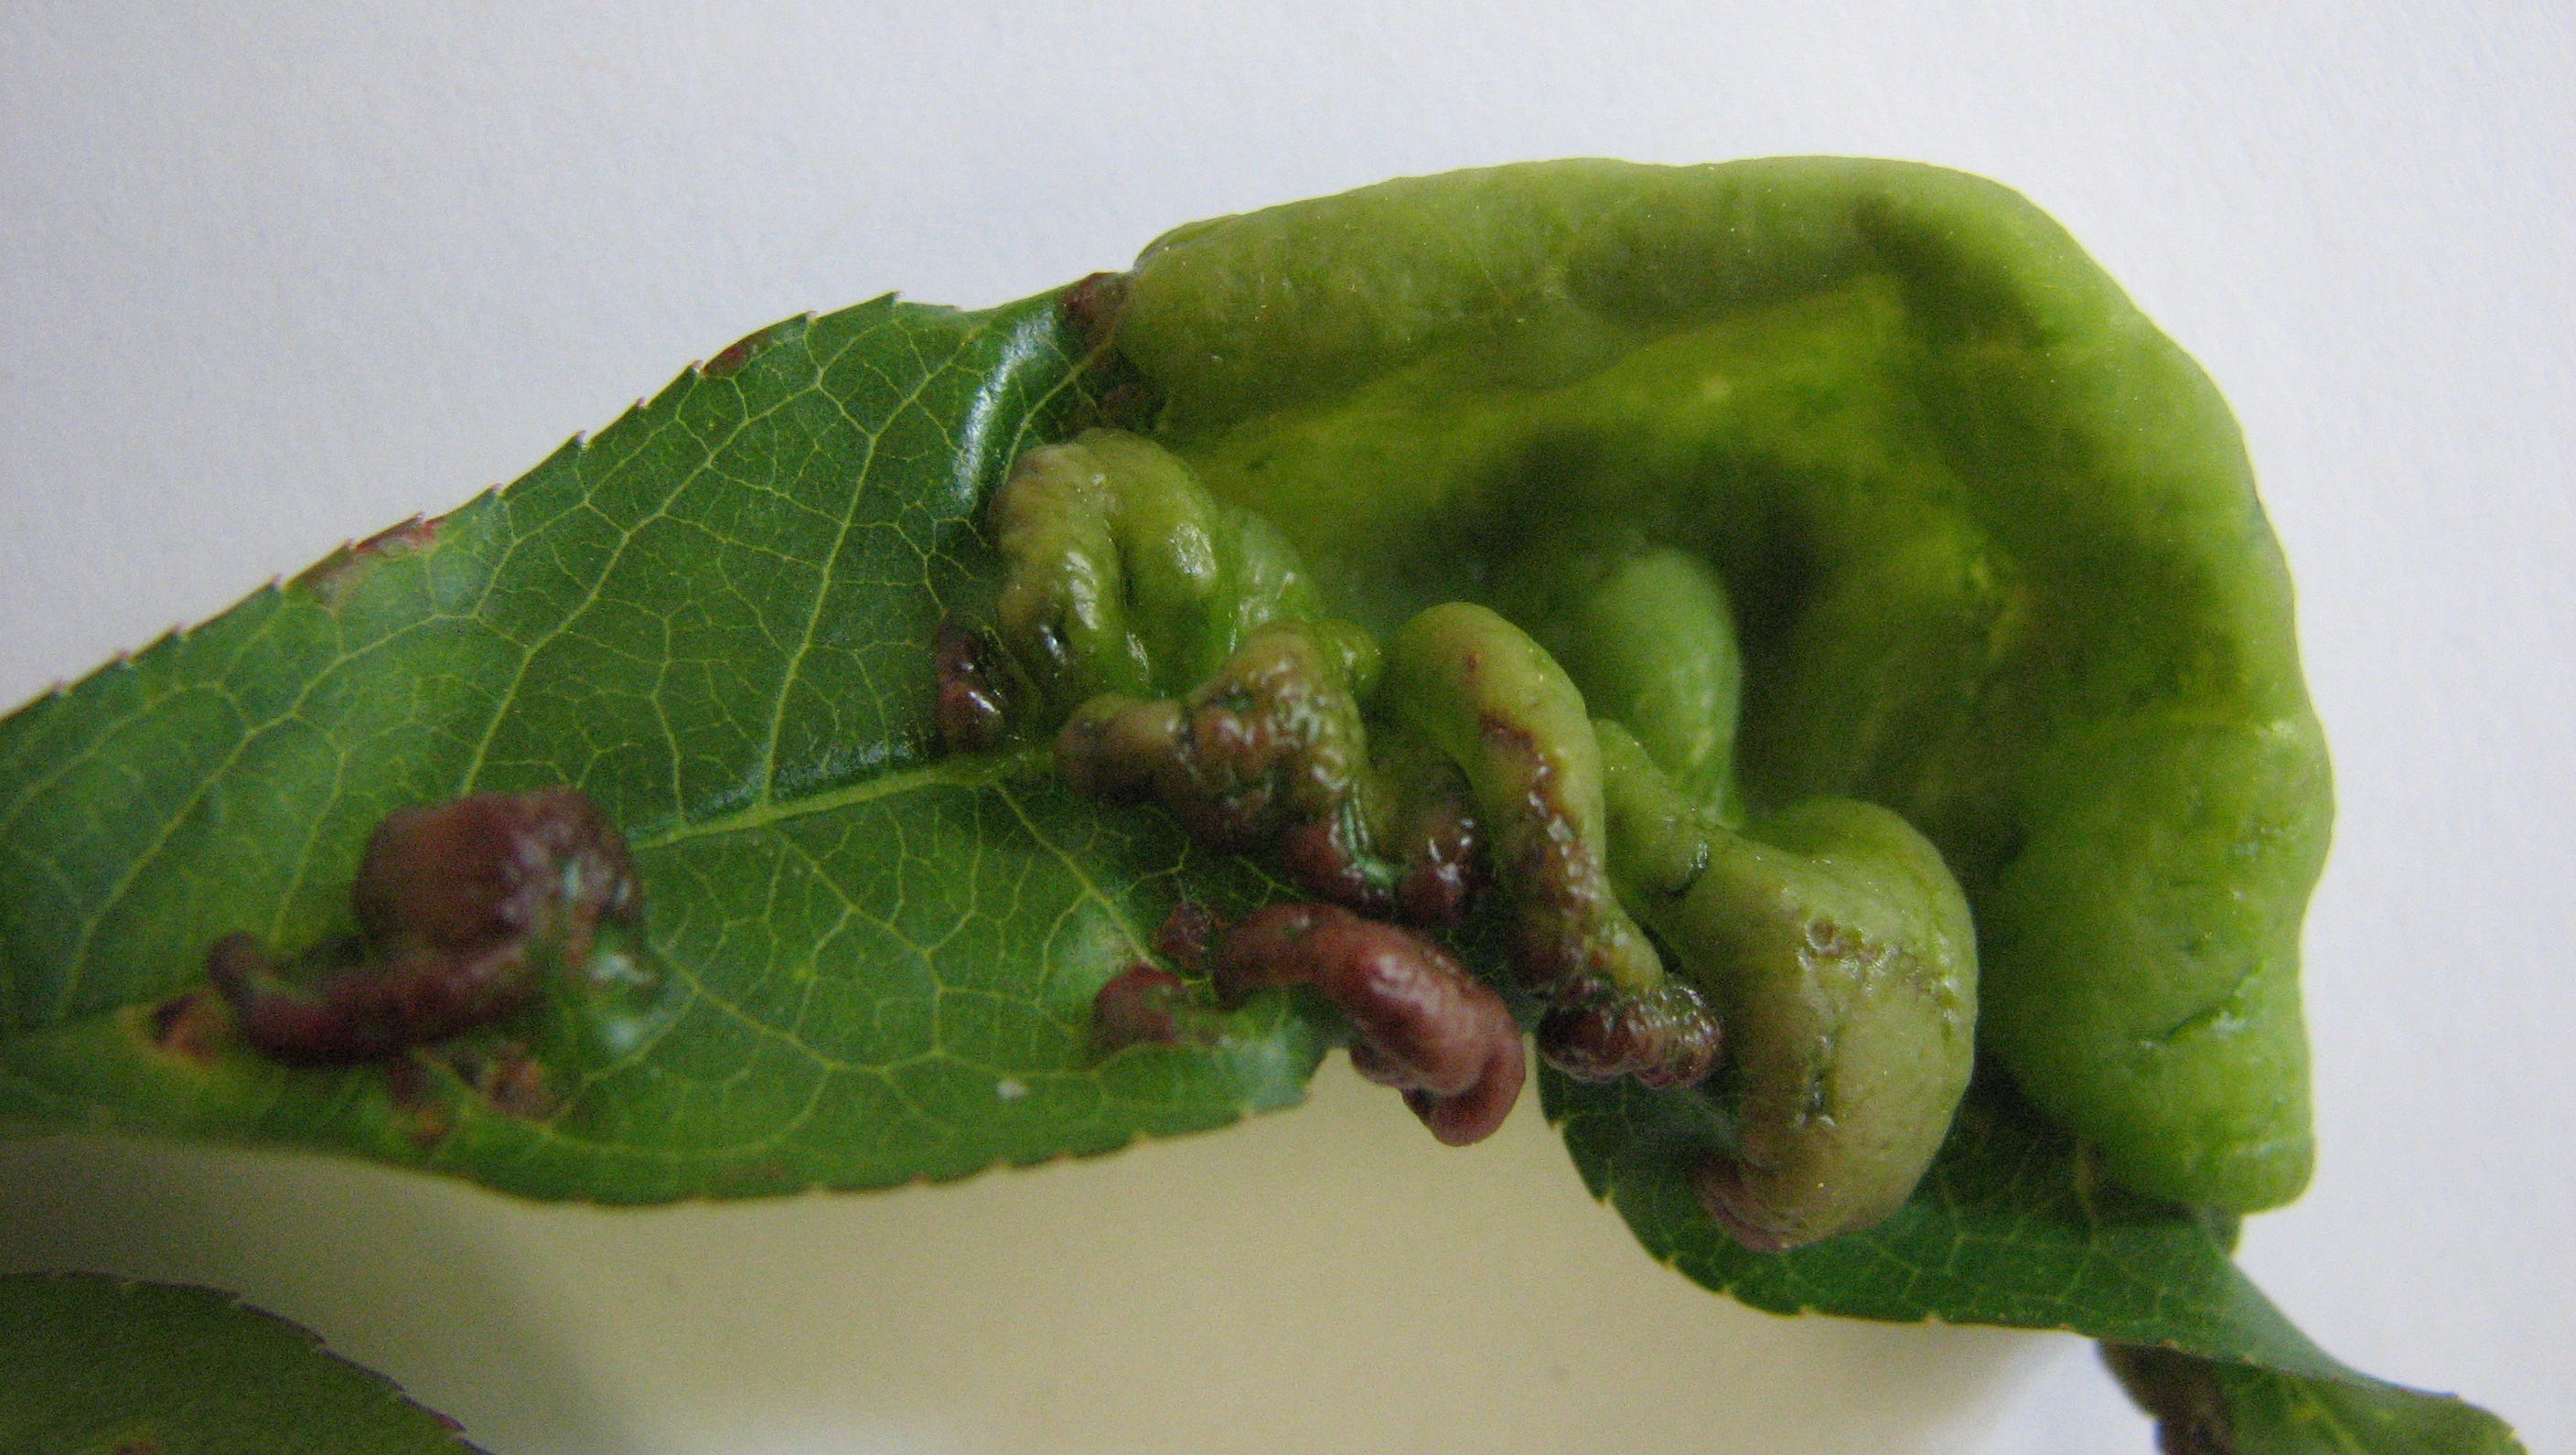
Plant: Peach
Disease: peach leaf curl